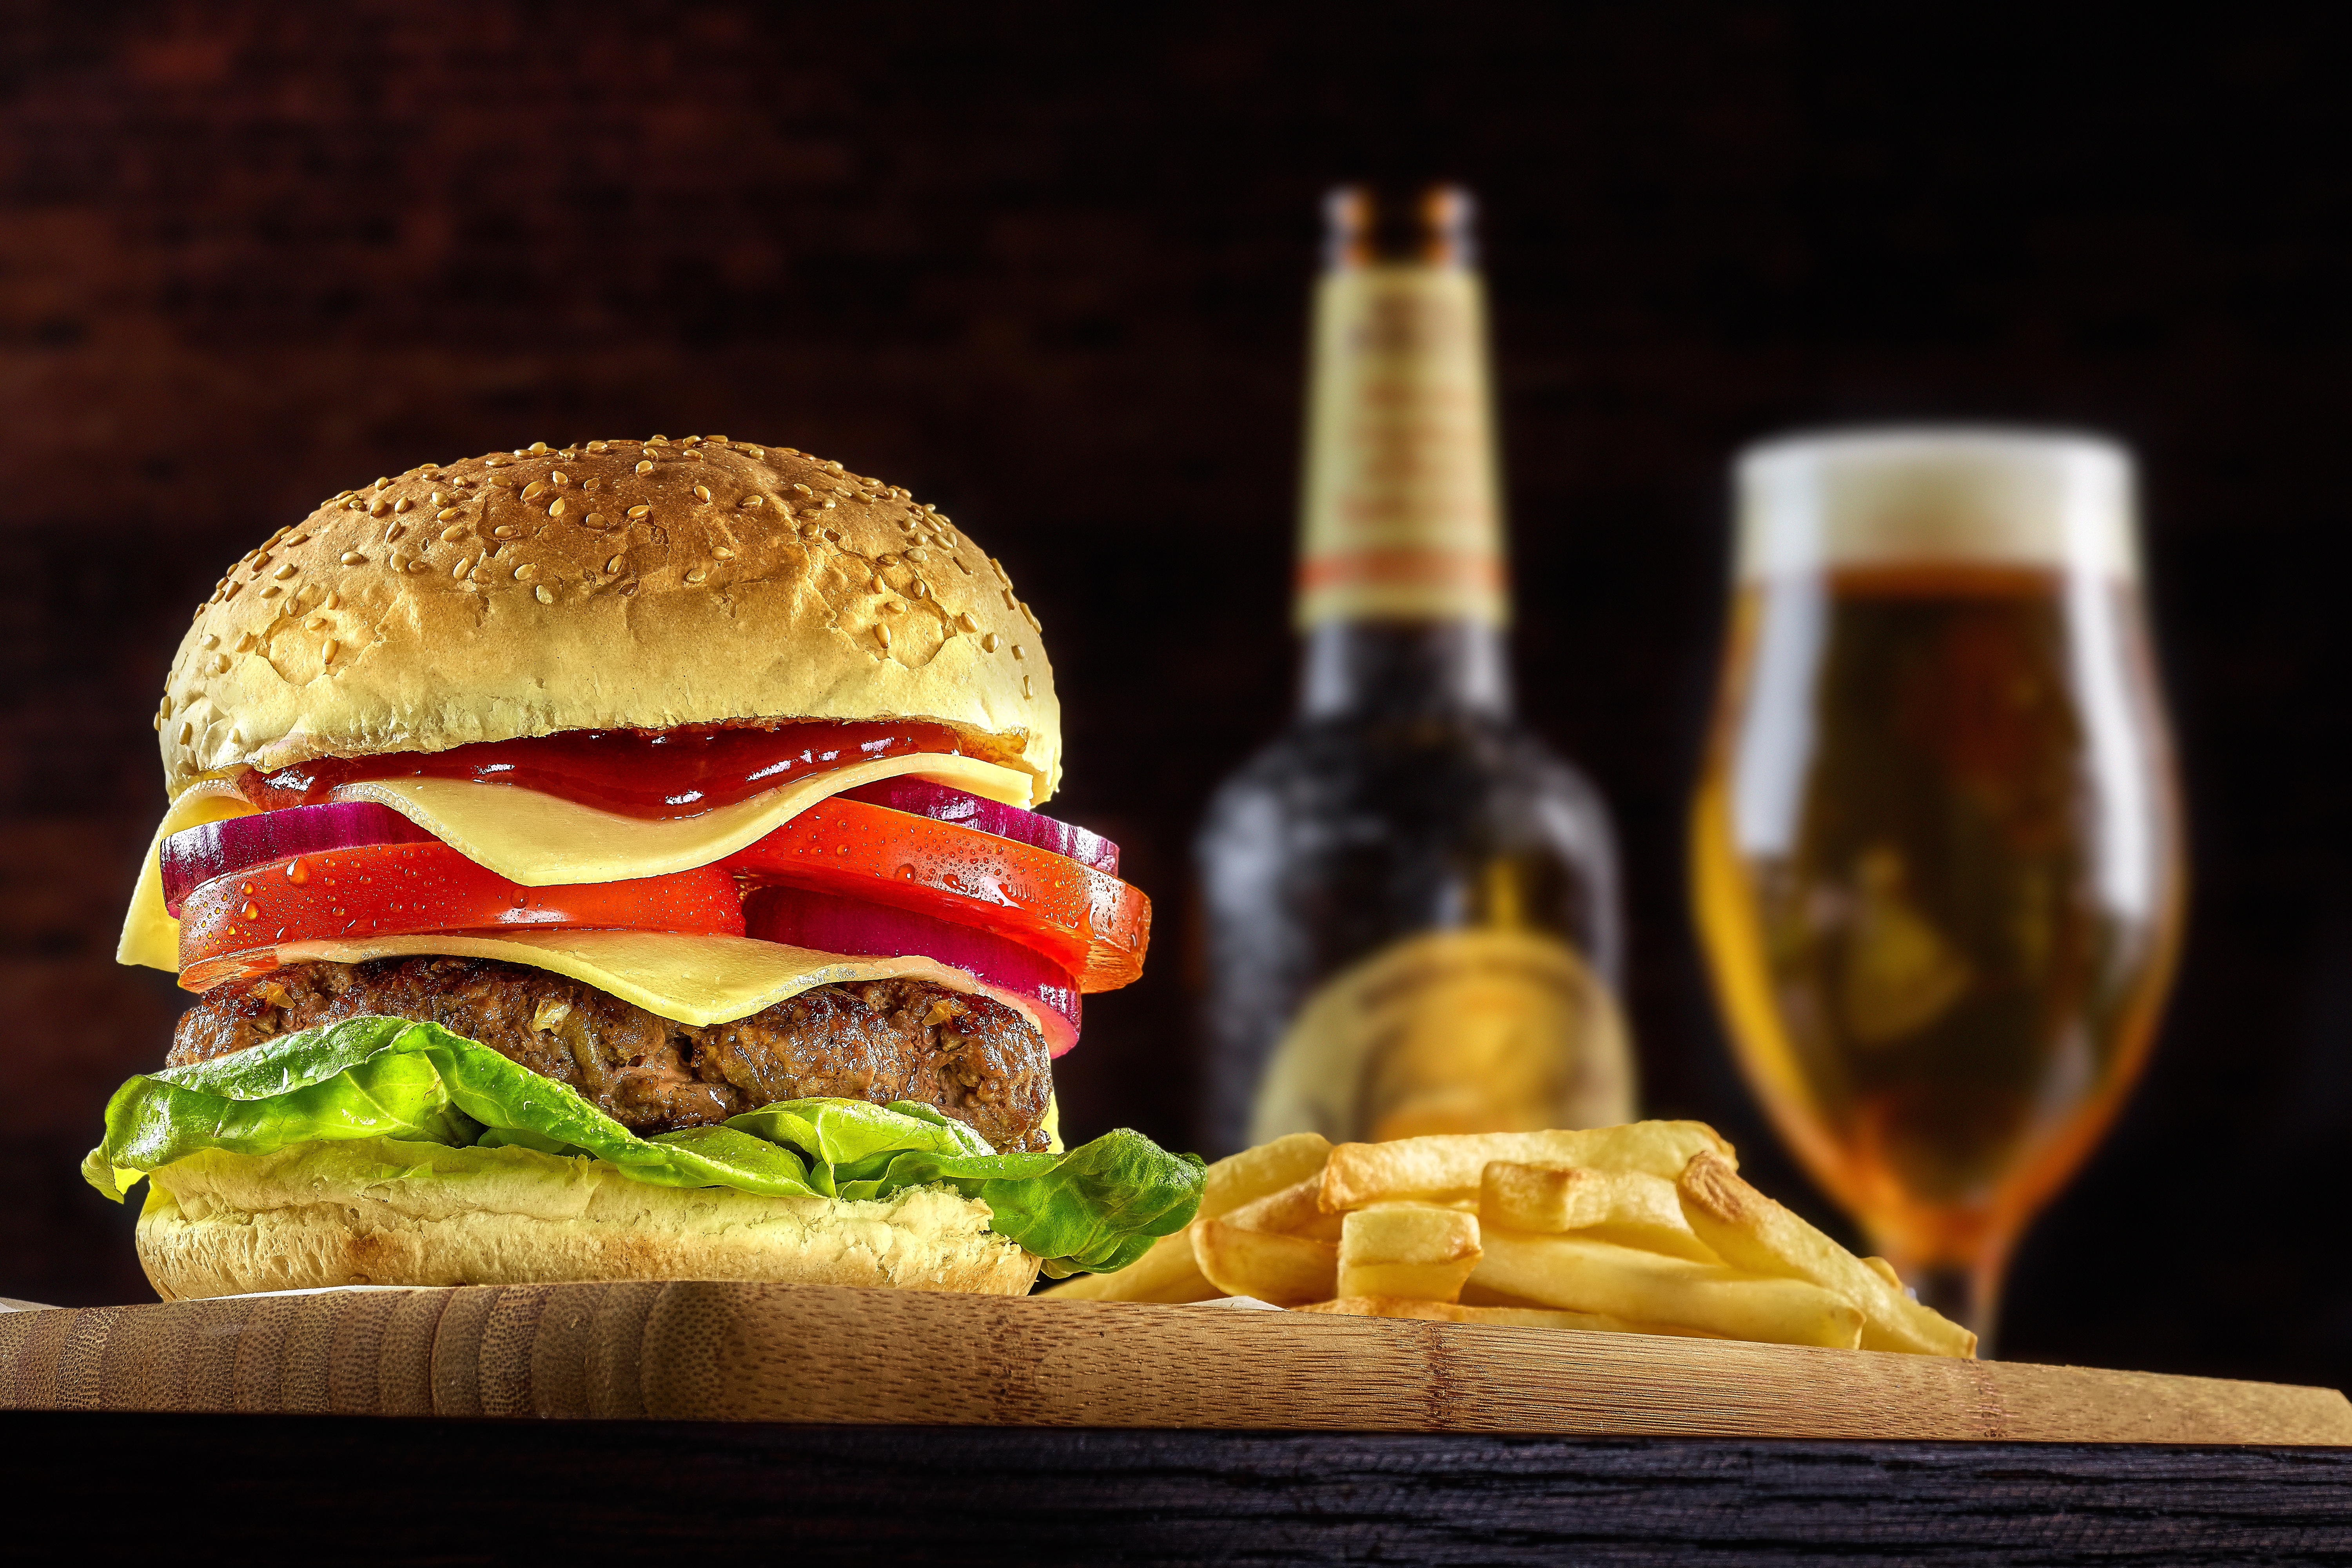
dish, meal, food, fast food, meat, hamburger, sandwich, junk food